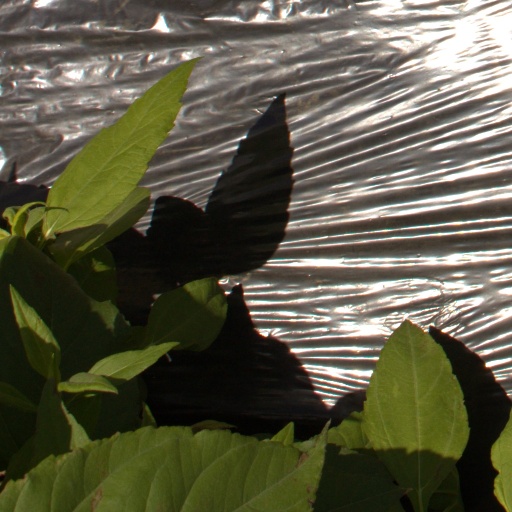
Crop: Jerusalem artichoke